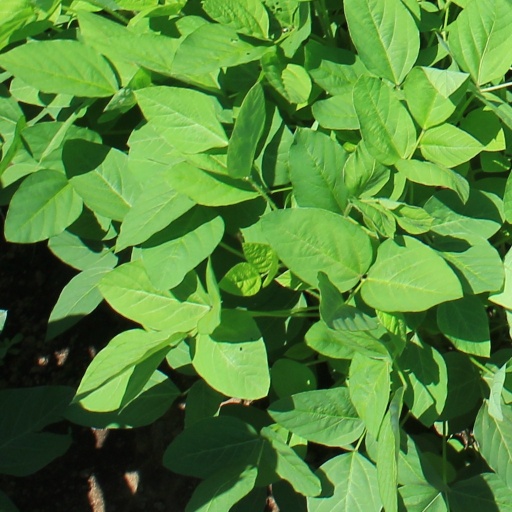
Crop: soybean